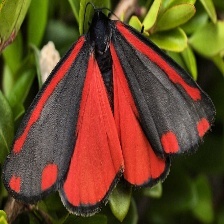
Species: CINNABAR MOTH